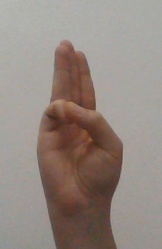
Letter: thaa